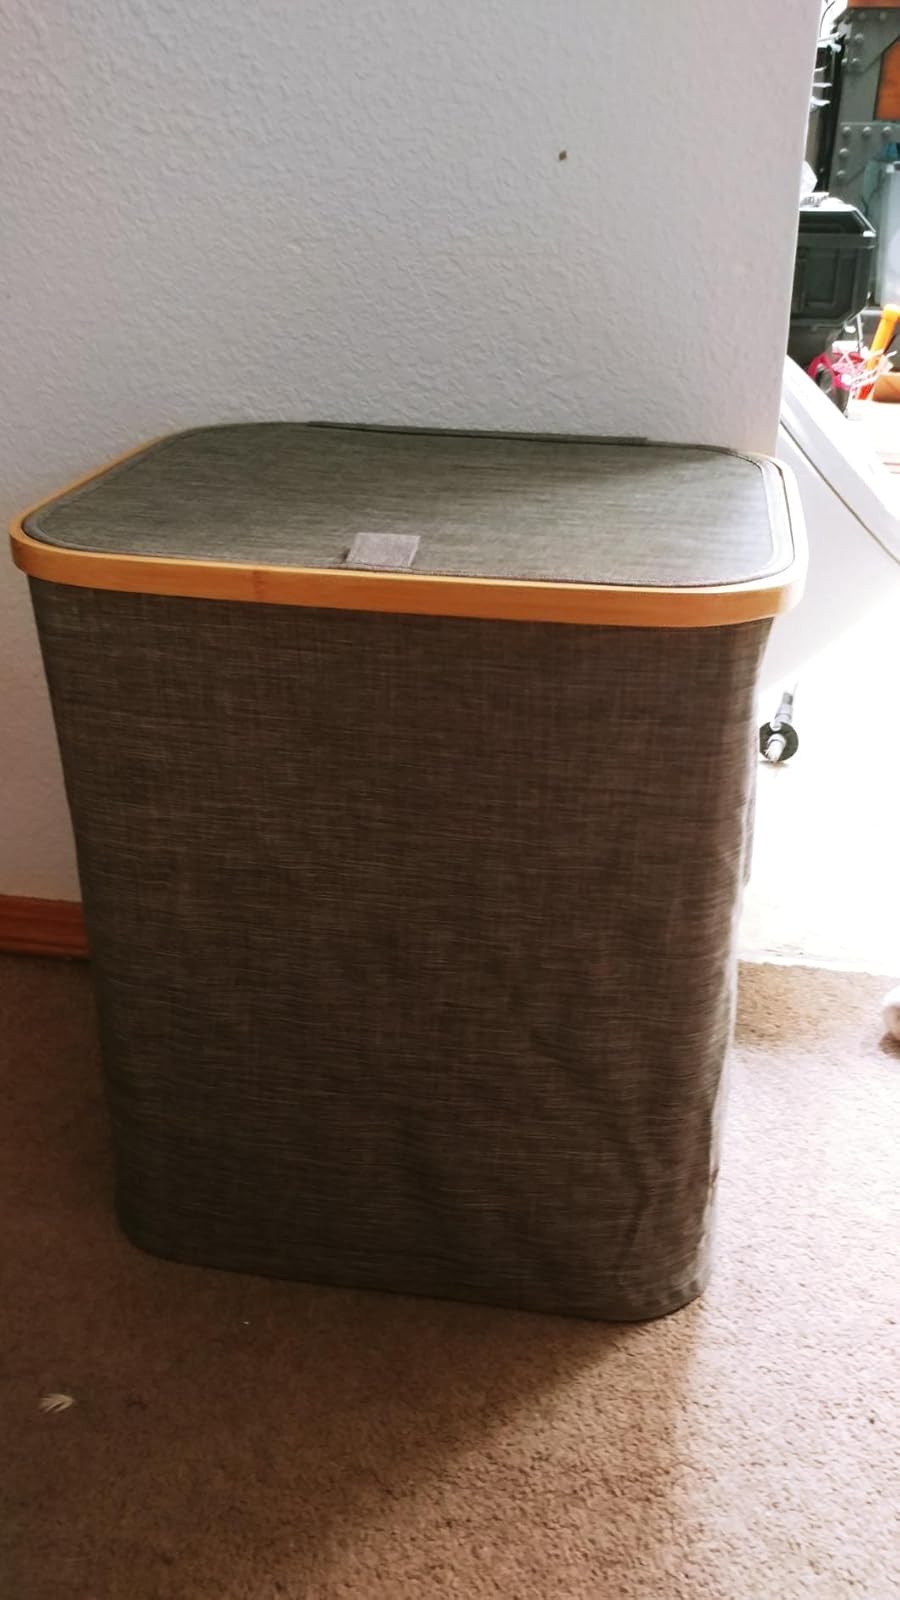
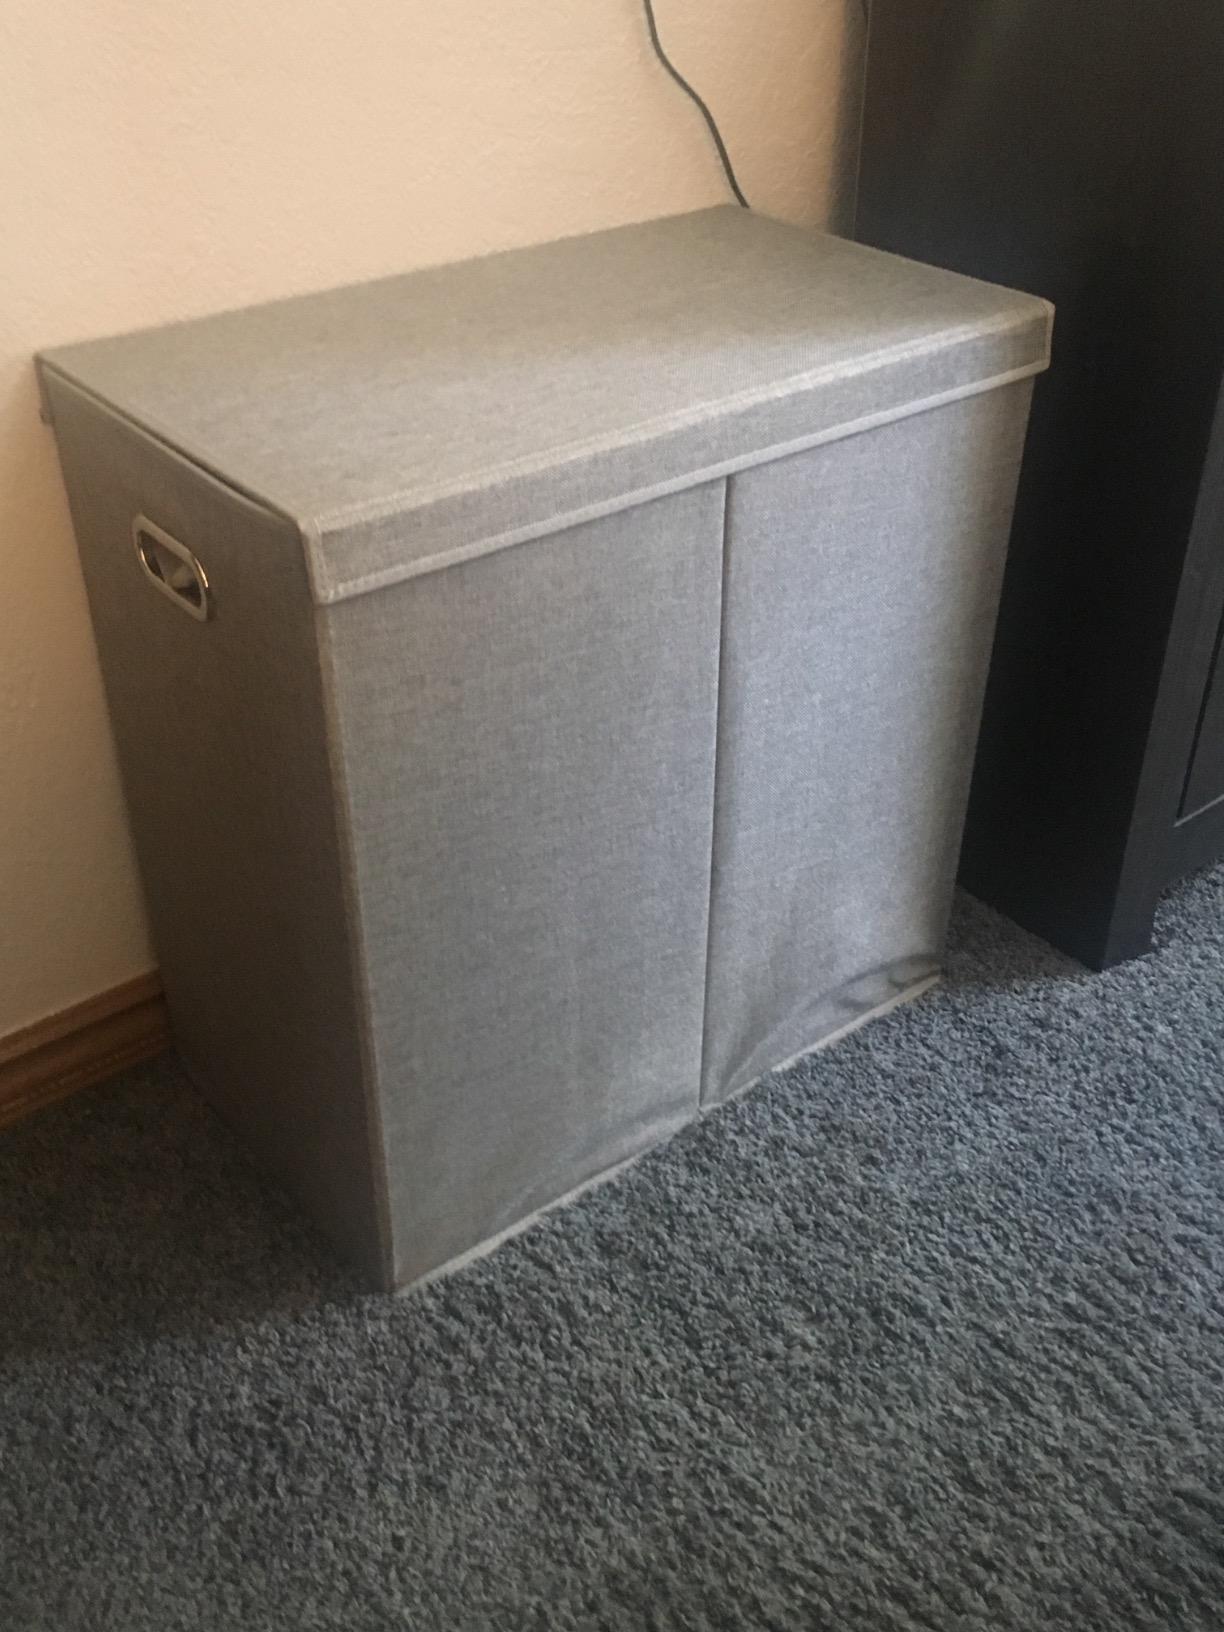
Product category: items_hamper
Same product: no